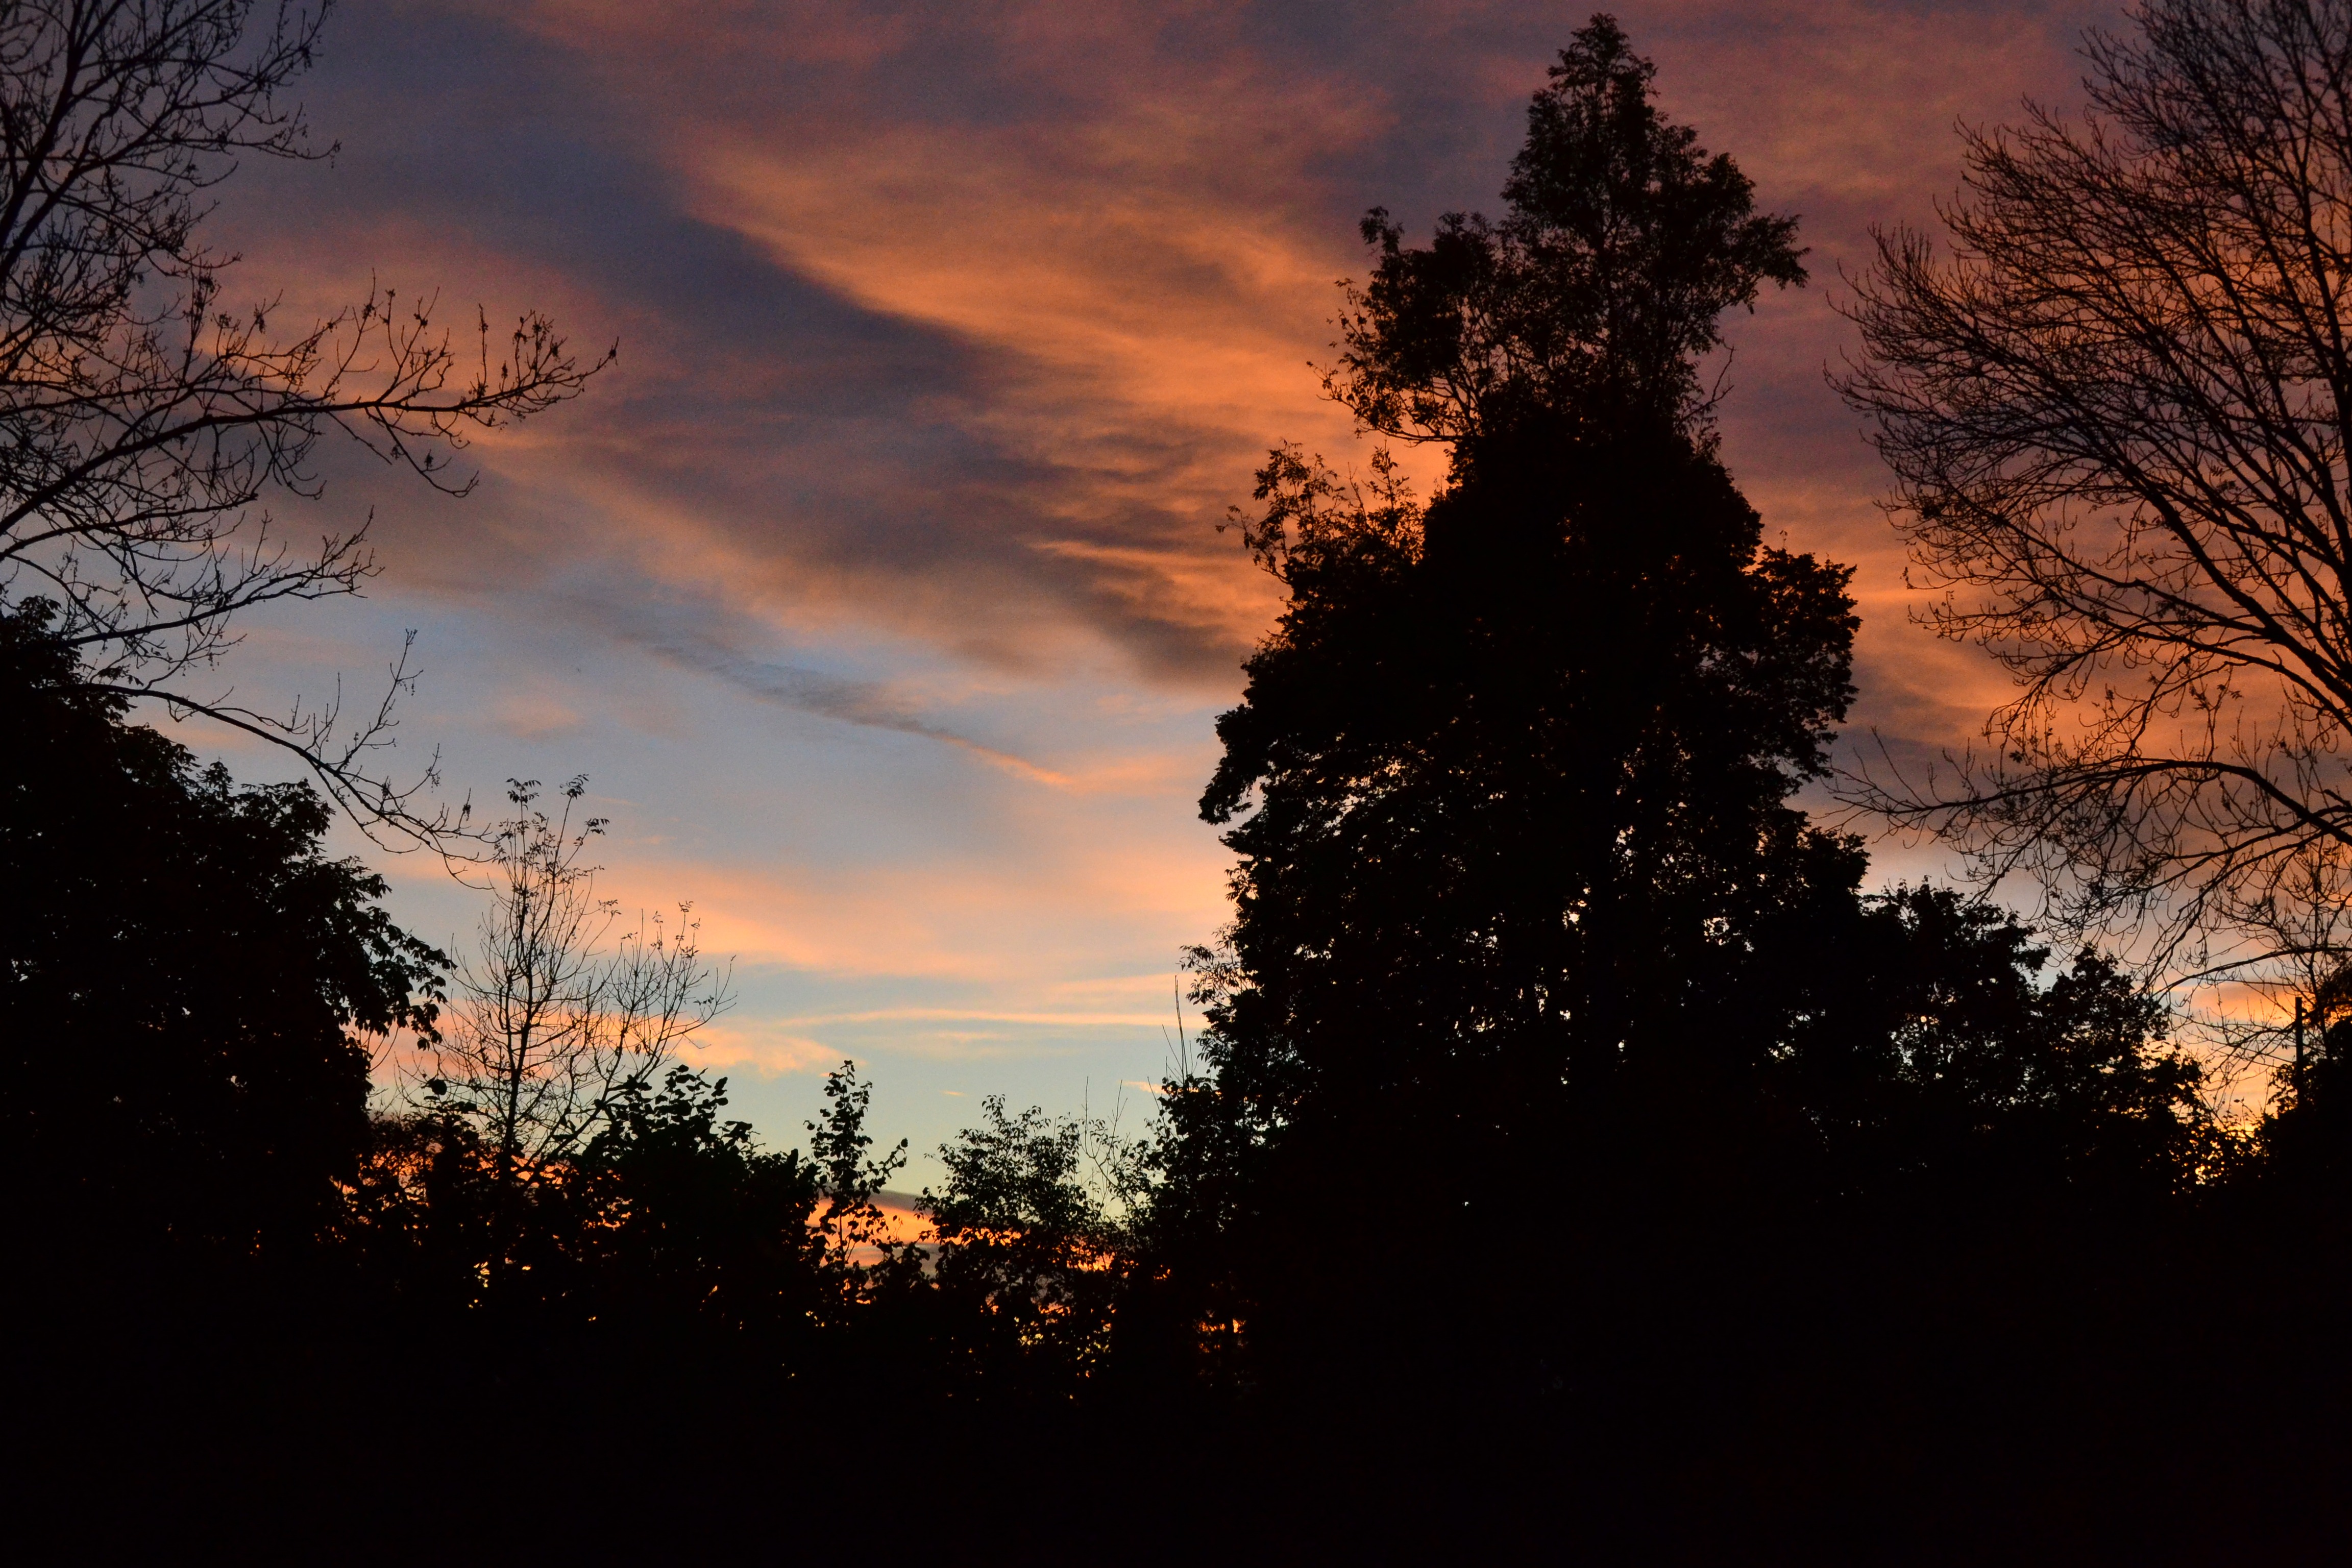
tree, nature, branch, cloud, plant, sky, sun, sunrise, sunset, sunlight, morning, leaf, dawn, atmosphere, dusk, evening, autumn, darkness, styria, ennstal, abendstimmung, afterglow, atmospheric phenomenon, woody plant, red sky at morning, november fire, liezen